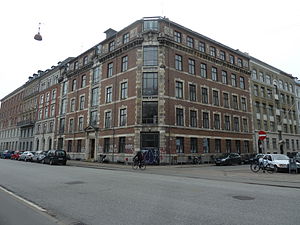
Henrik Hagemann / Værker
Kunstnerhjemmet
Henrik Ole Martinus Hagemann var en dansk arkitekt.